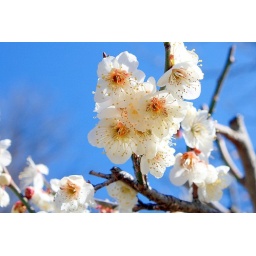
The white Plum blossoms in Mitsukaido Ecomuseum with Sakano family house in Joso-shi, Ibaraki-ken, Japan. 07-Mar-2009.